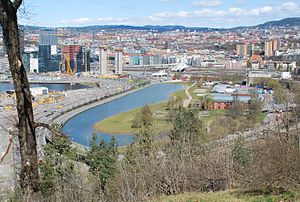
Middelalderparken
Middelalderparken set fra Ekeberg.
Middelalderparken er en park og bydel i Oslo, Norge. Parken blev etableret i år 2000 på Sørenga i den gamle del af byen. Den ligger omkring ti minutters gang fra Oslo Centralstation. Parken ligger i det såkaldte middelalderpark-område, der også inkluderer Minneparken og Ladegården på nordsiden af Bispegata. I dette område er det ikke tilladt at opføre nye bygninger, da der findes ruiner og mange kulturminder i undergrunden.